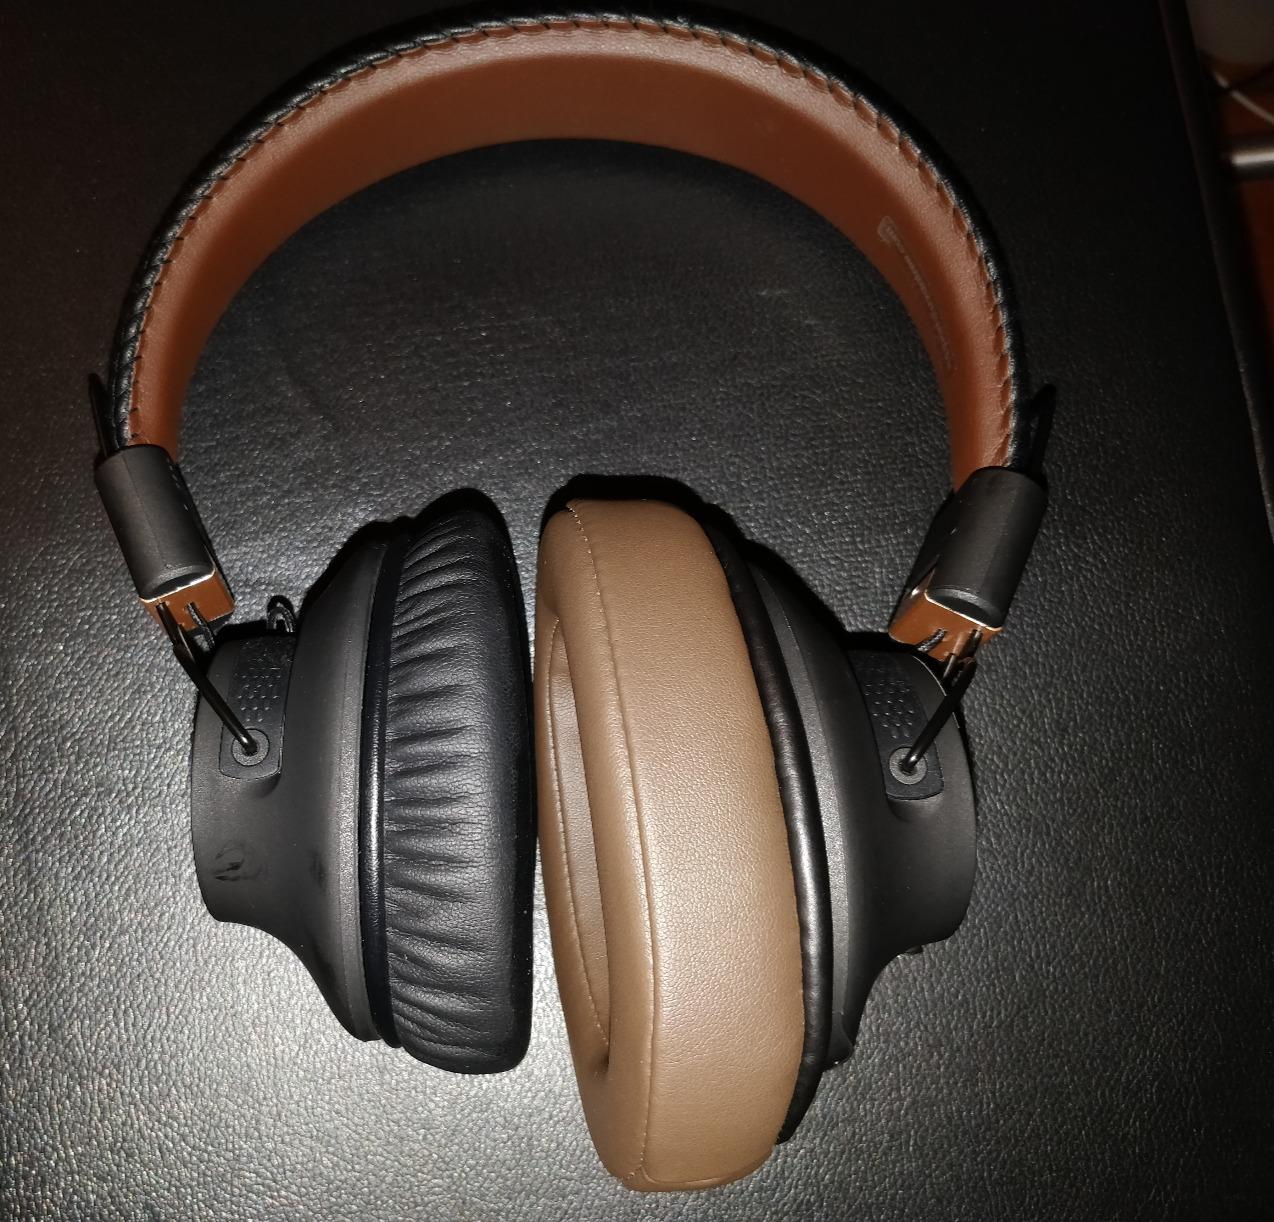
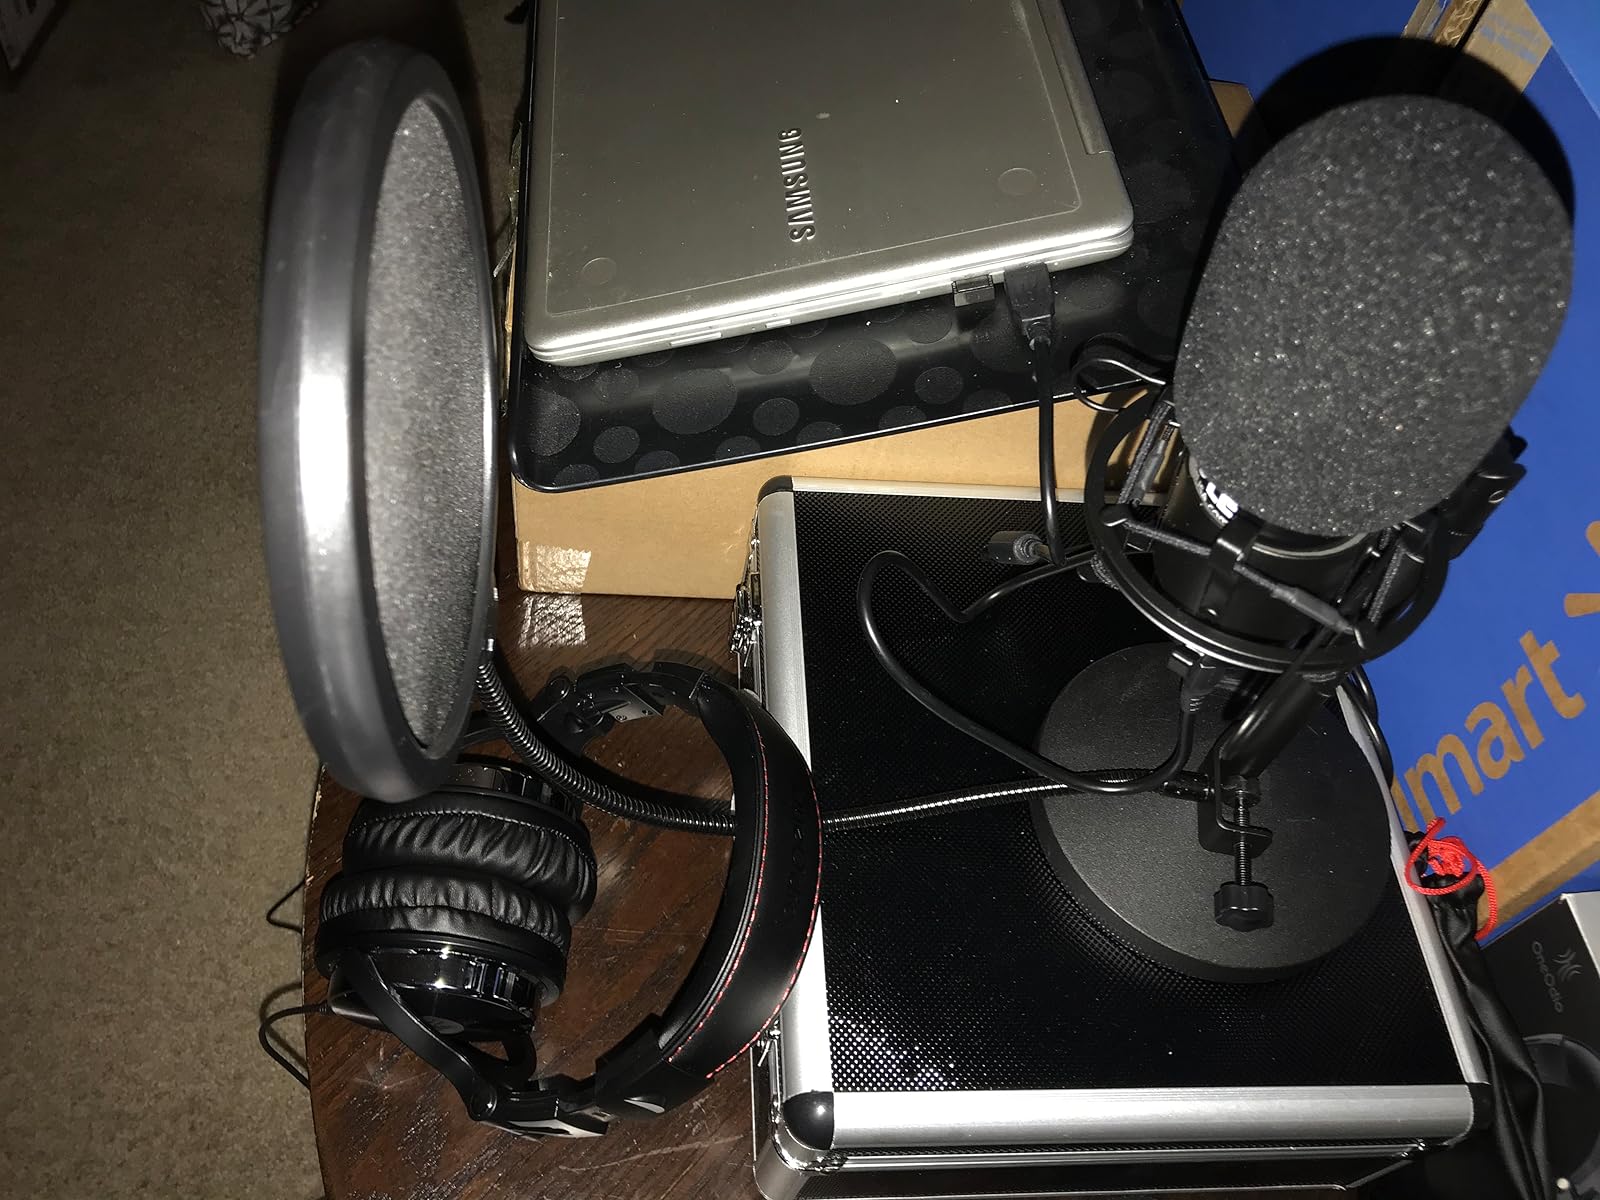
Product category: headphones
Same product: no